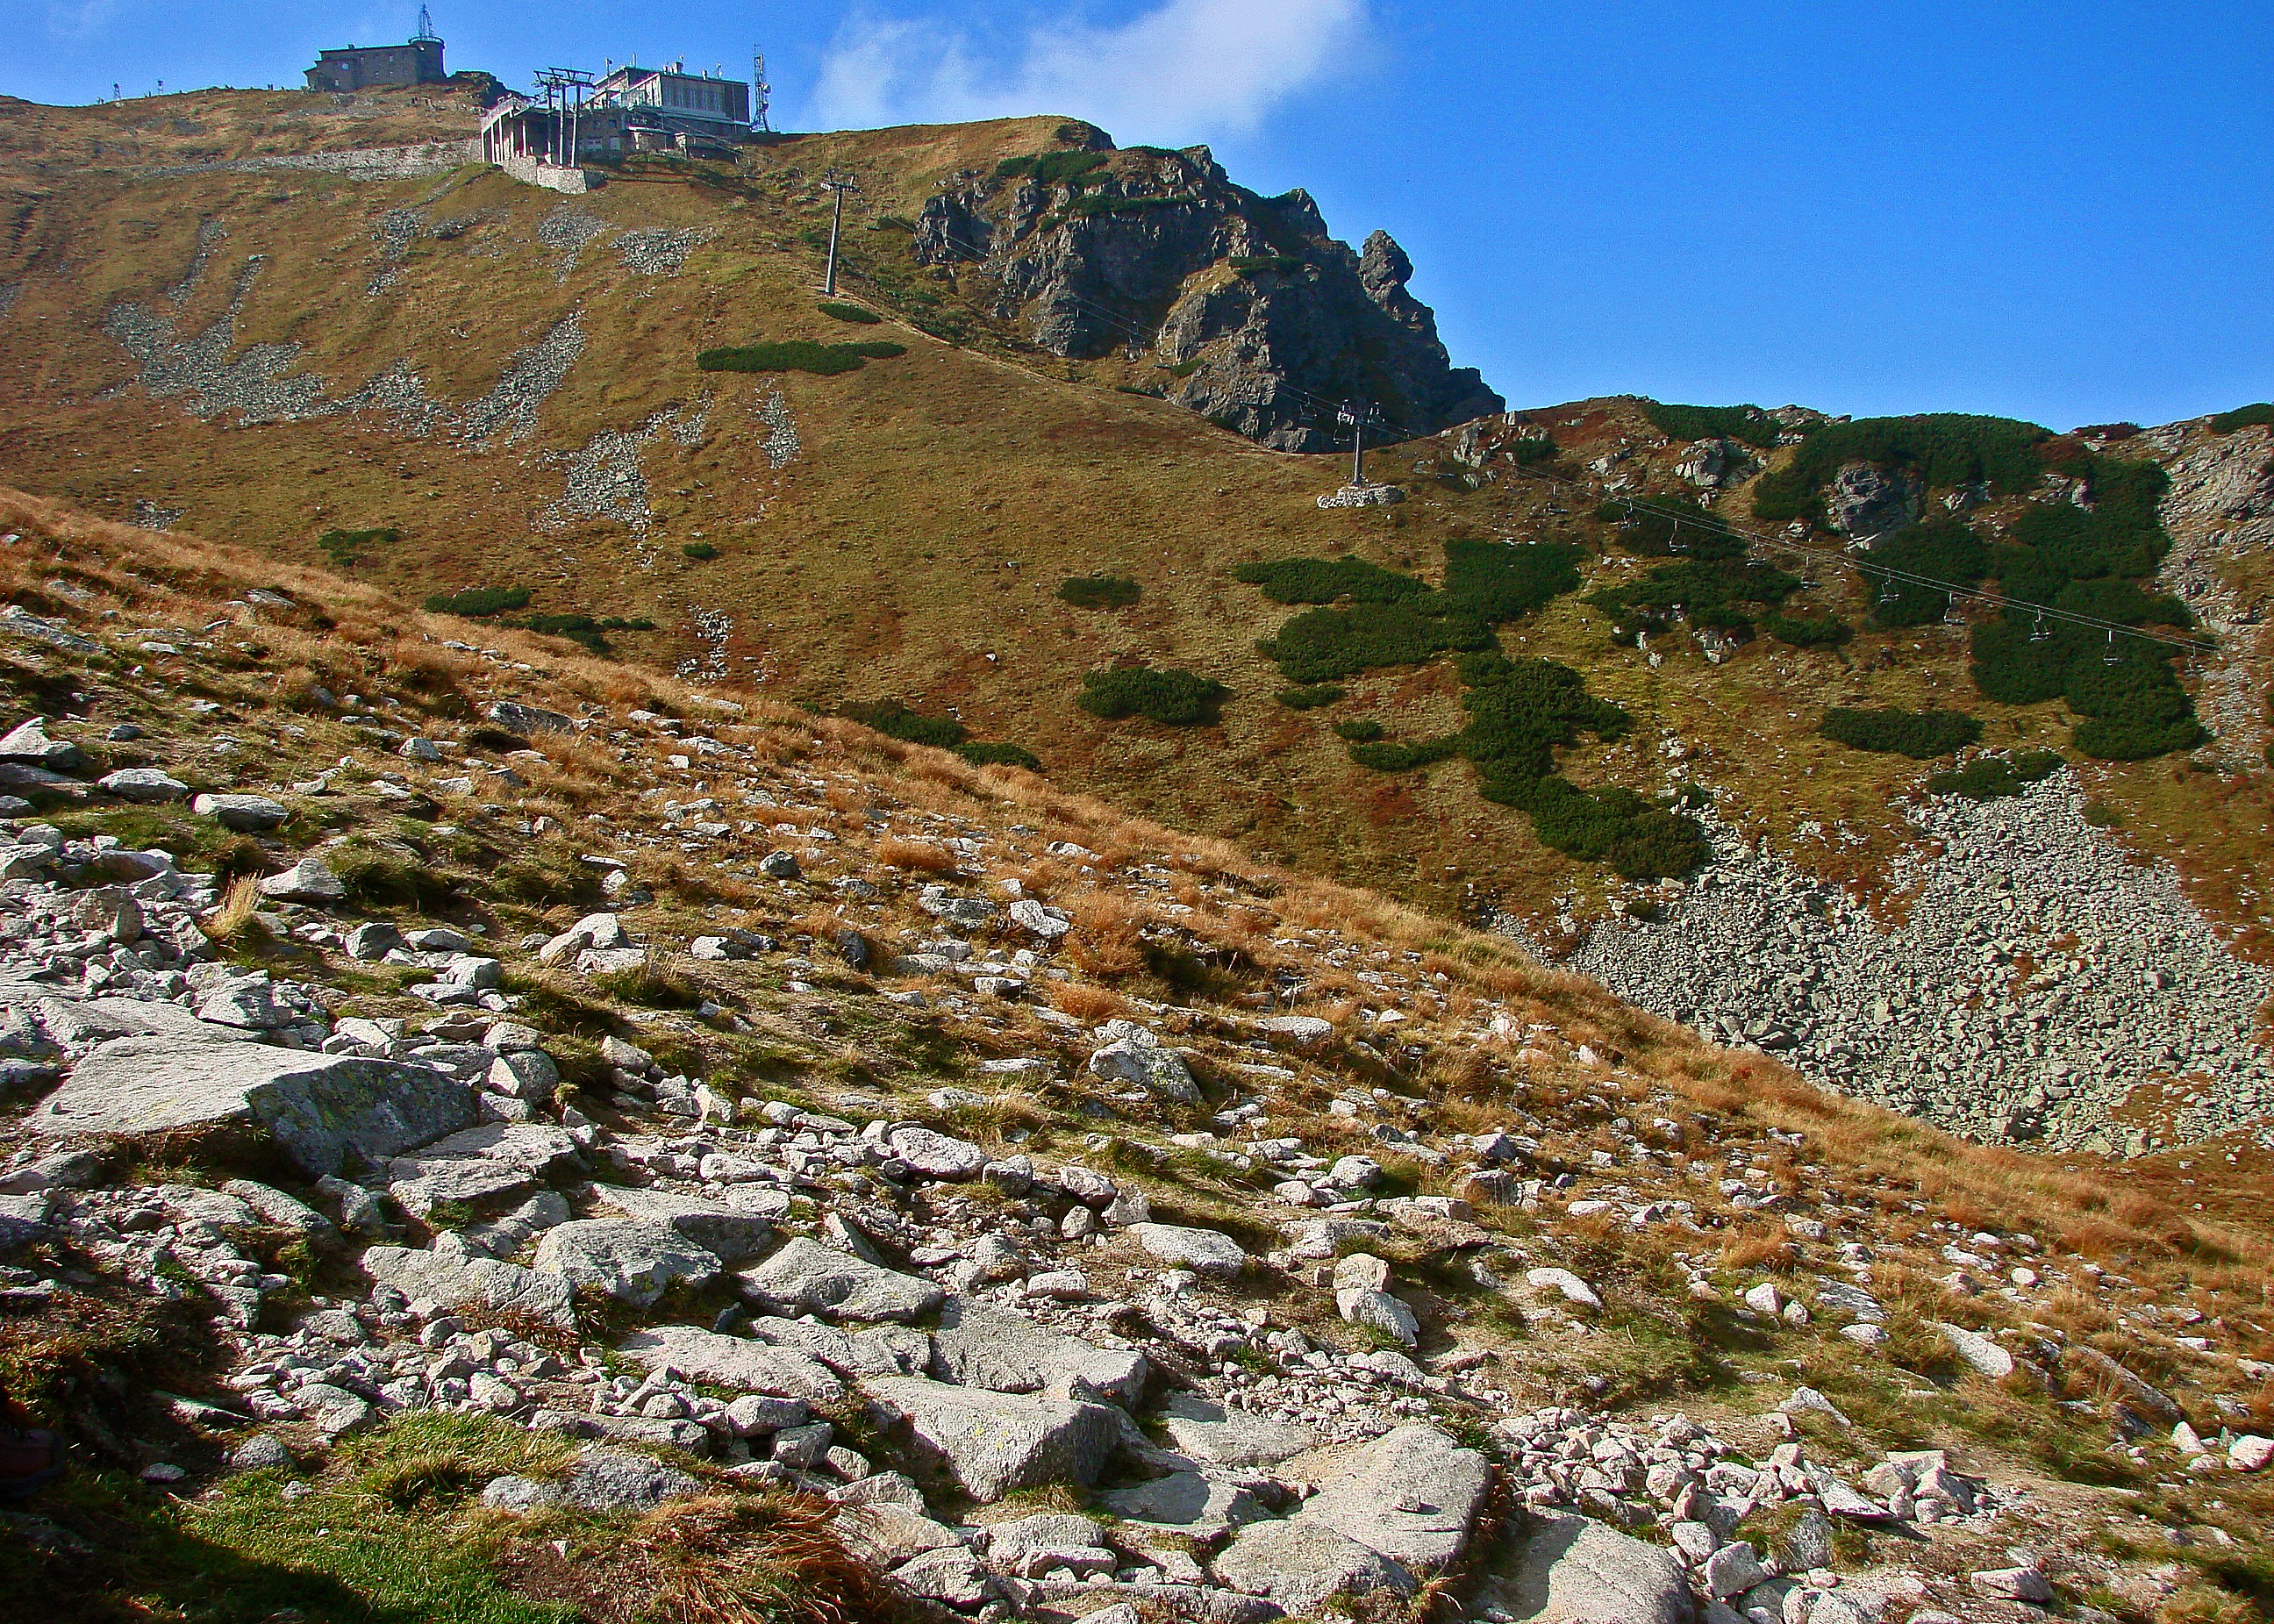
landscape, nature, grass, rock, wilderness, walking, mountain, hiking, trail, hill, valley, mountain range, cliff, slope, autumn, terrain, ridge, dry grass, rocks, geology, mountains, scree, plateau, fell, top, autumn colors, the national park, ecosystem, tatry, polish tatras, the stones, landform, aerial photography, mountain pass, stok, kasprowy wierch, geographical feature, mountainous landforms, back top